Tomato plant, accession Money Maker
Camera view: vertical (180 deg); turntable rotation: 240 degrees
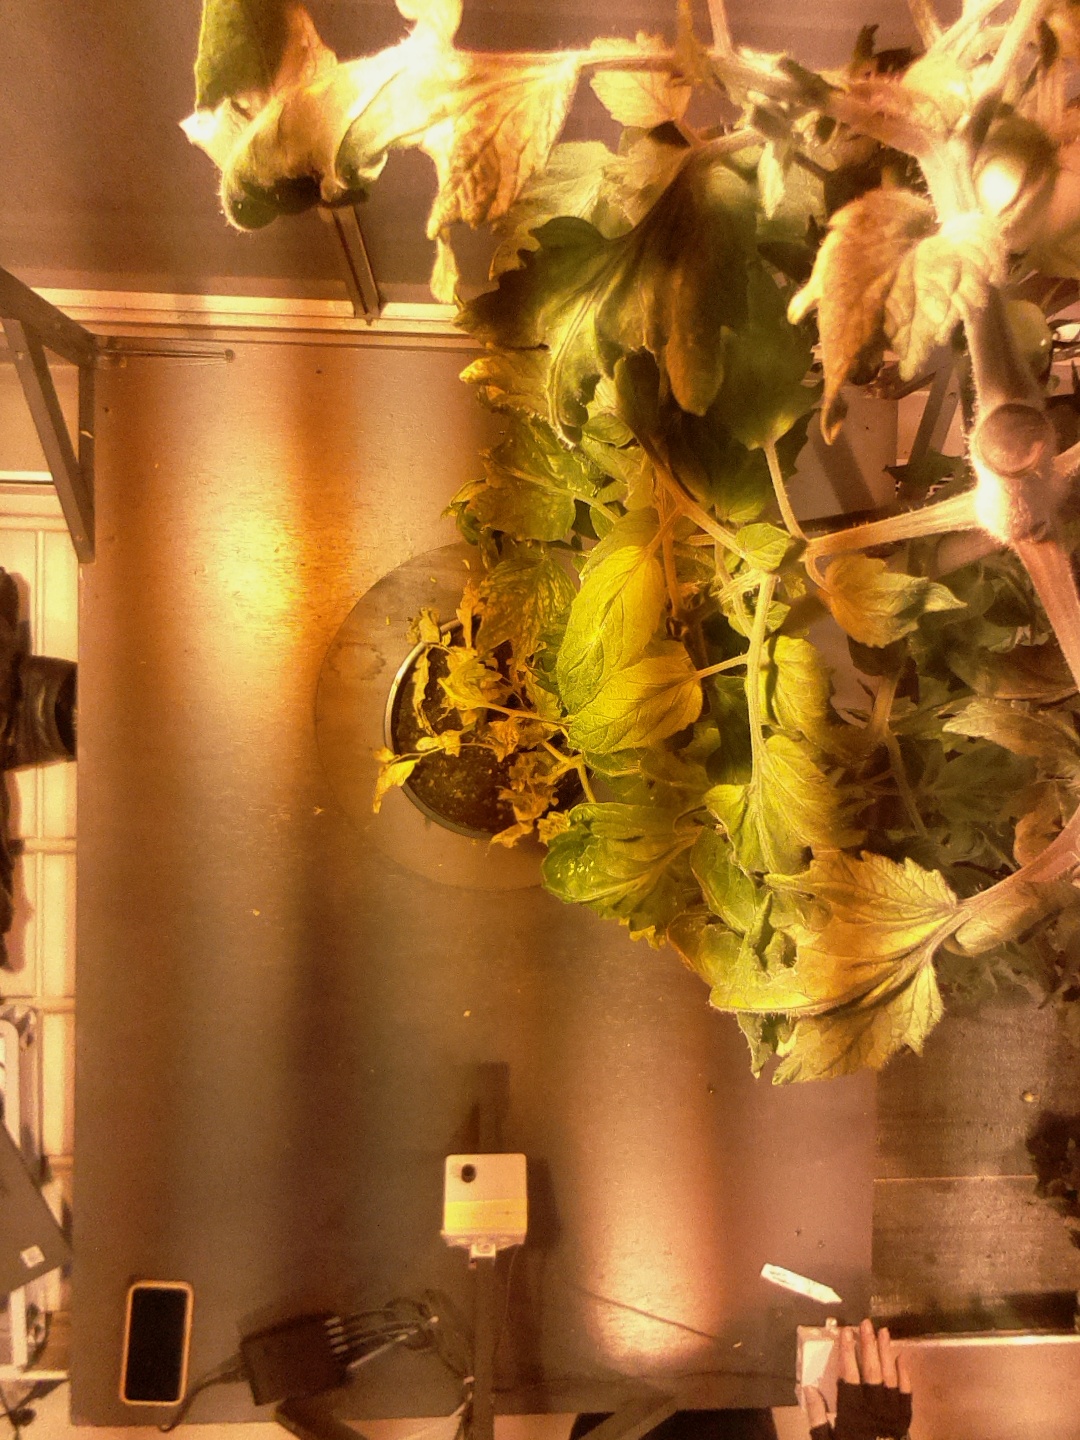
BBCH growth stage 74: 40%-50% of final fruit size